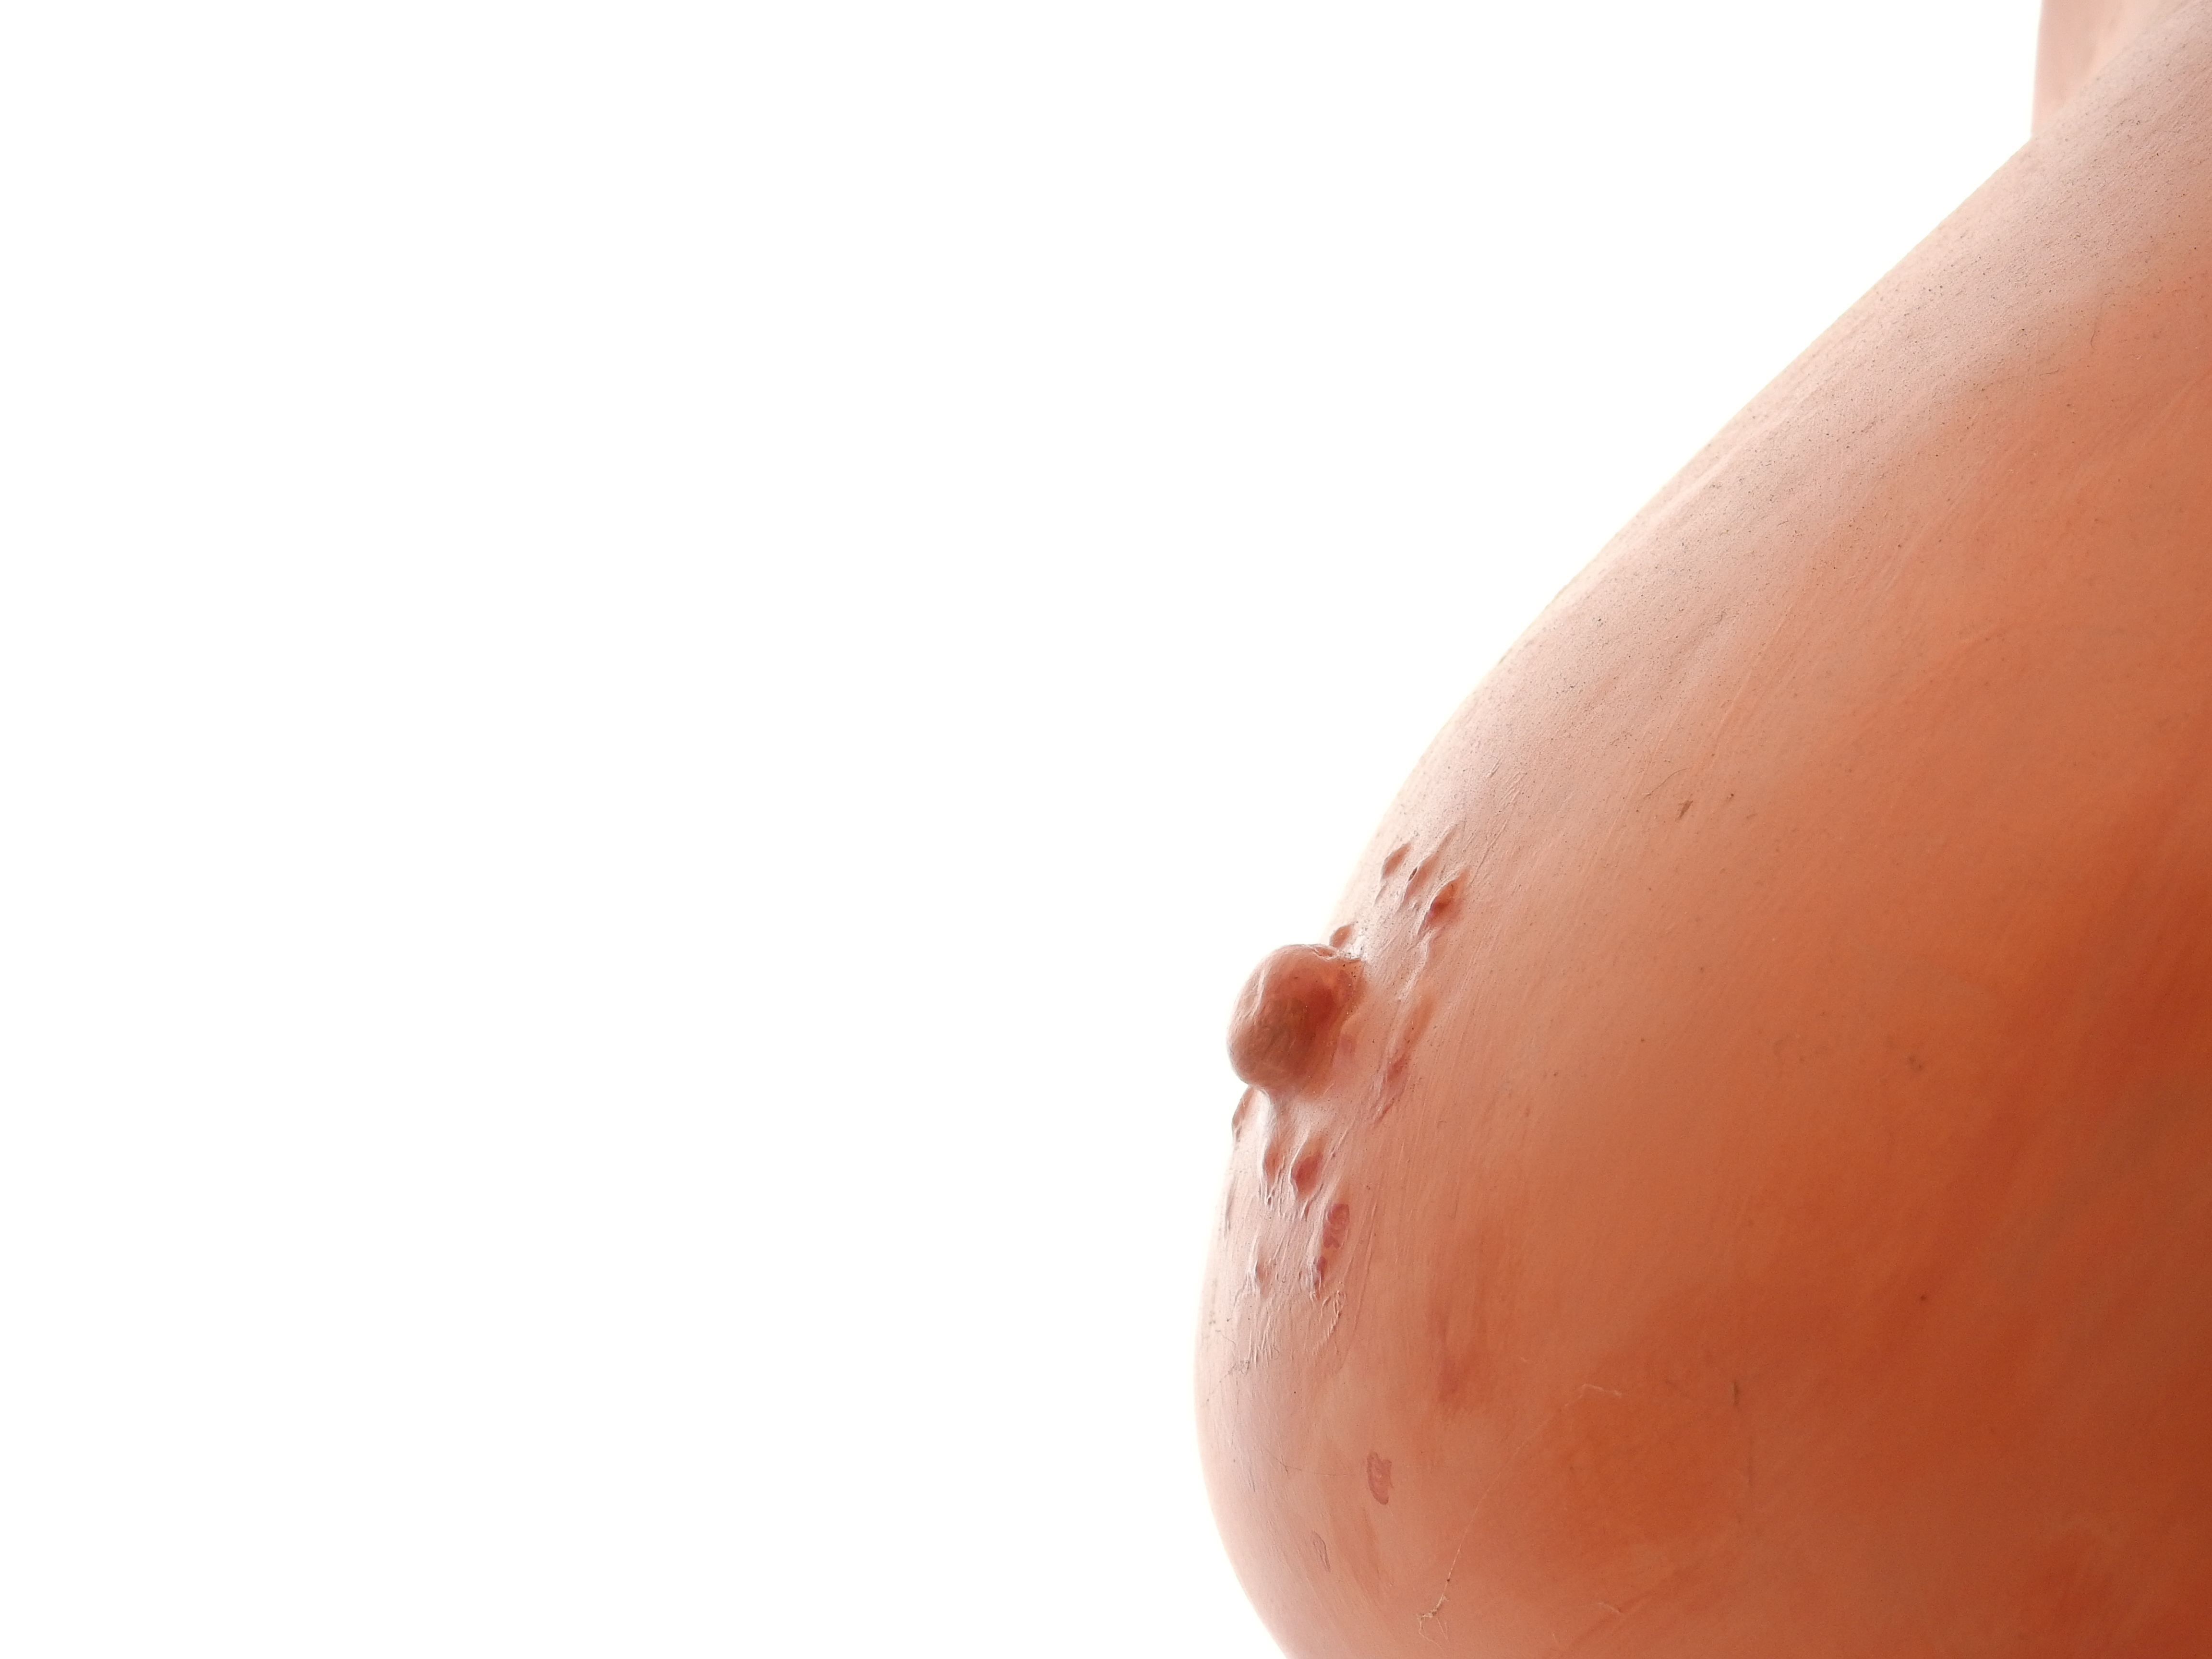
hand, woman, leg, statue, finger, food, produce, vegetable, craft, arm, artwork, close up, human body, nose, art, skin, bust, organ, naked, artists, breast, act, nipple, sculptor, breasts, gypsum, reprint, sense, chalk figure, plaster cast